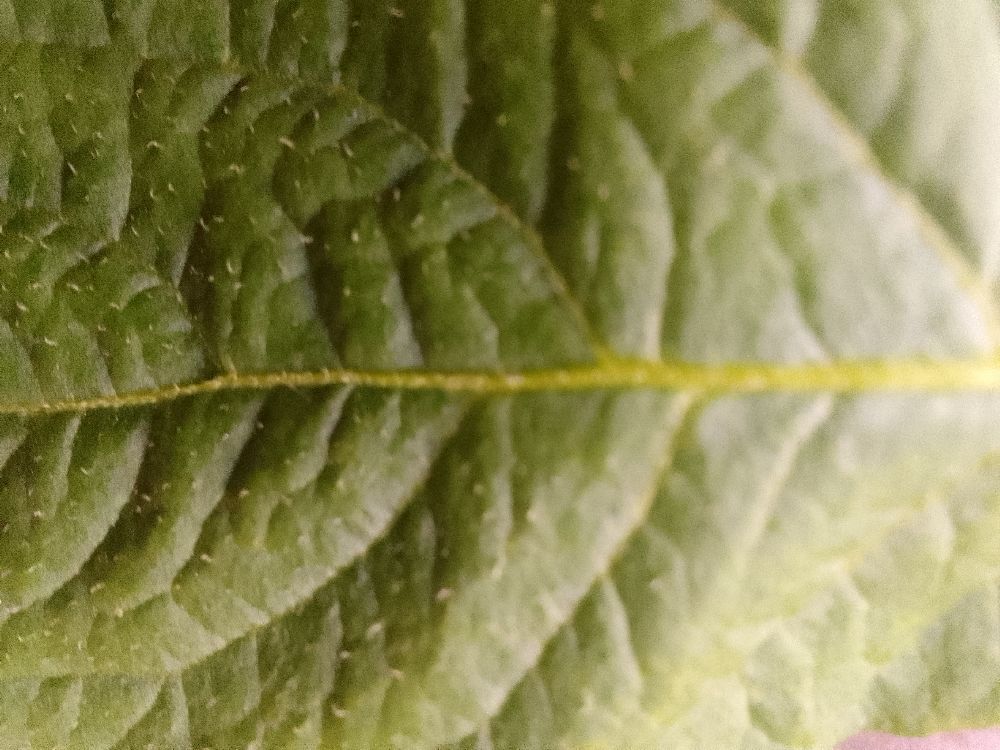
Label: Healthy